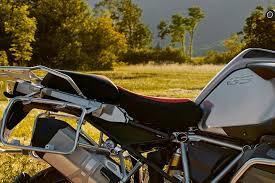
Vehicle type: Motorcycles